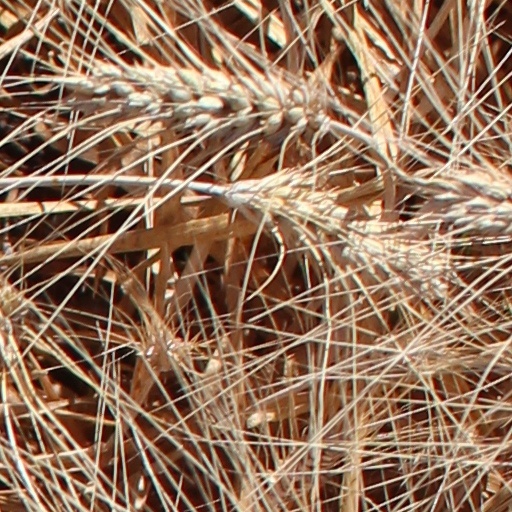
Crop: wheat